Wes Fesler

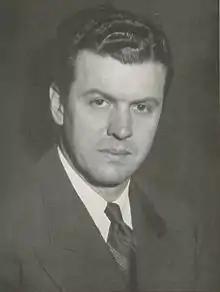
Fesler from "The Owl", 1947

Wesley Eugene Fesler (June 29, 1908 – July 30, 1989) was an American football, basketball, and baseball player and coach of football and basketball. He was a three-sport athlete at Ohio State University and a consensus first-team selection to the College Football All-America Team three straight years (1928–1930). Fesler was later the head football coach at Wesleyan University (1941–1942), the University of Pittsburgh (1946), Ohio State (1947–1950), and the University of Minnesota (1951–1953), compiling a career record of 41–40–8. He was also the head basketball coach at Harvard University (1933–1941), Wesleyan (1941–1944) and Princeton University (1945–1946), tallying a mark of 78–139 Fesler was inducted into the College Football Hall of Fame as a player in 1954.